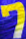
Number: 7